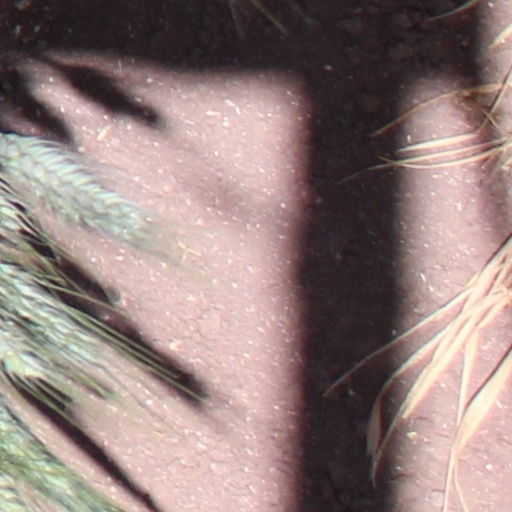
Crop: wheat